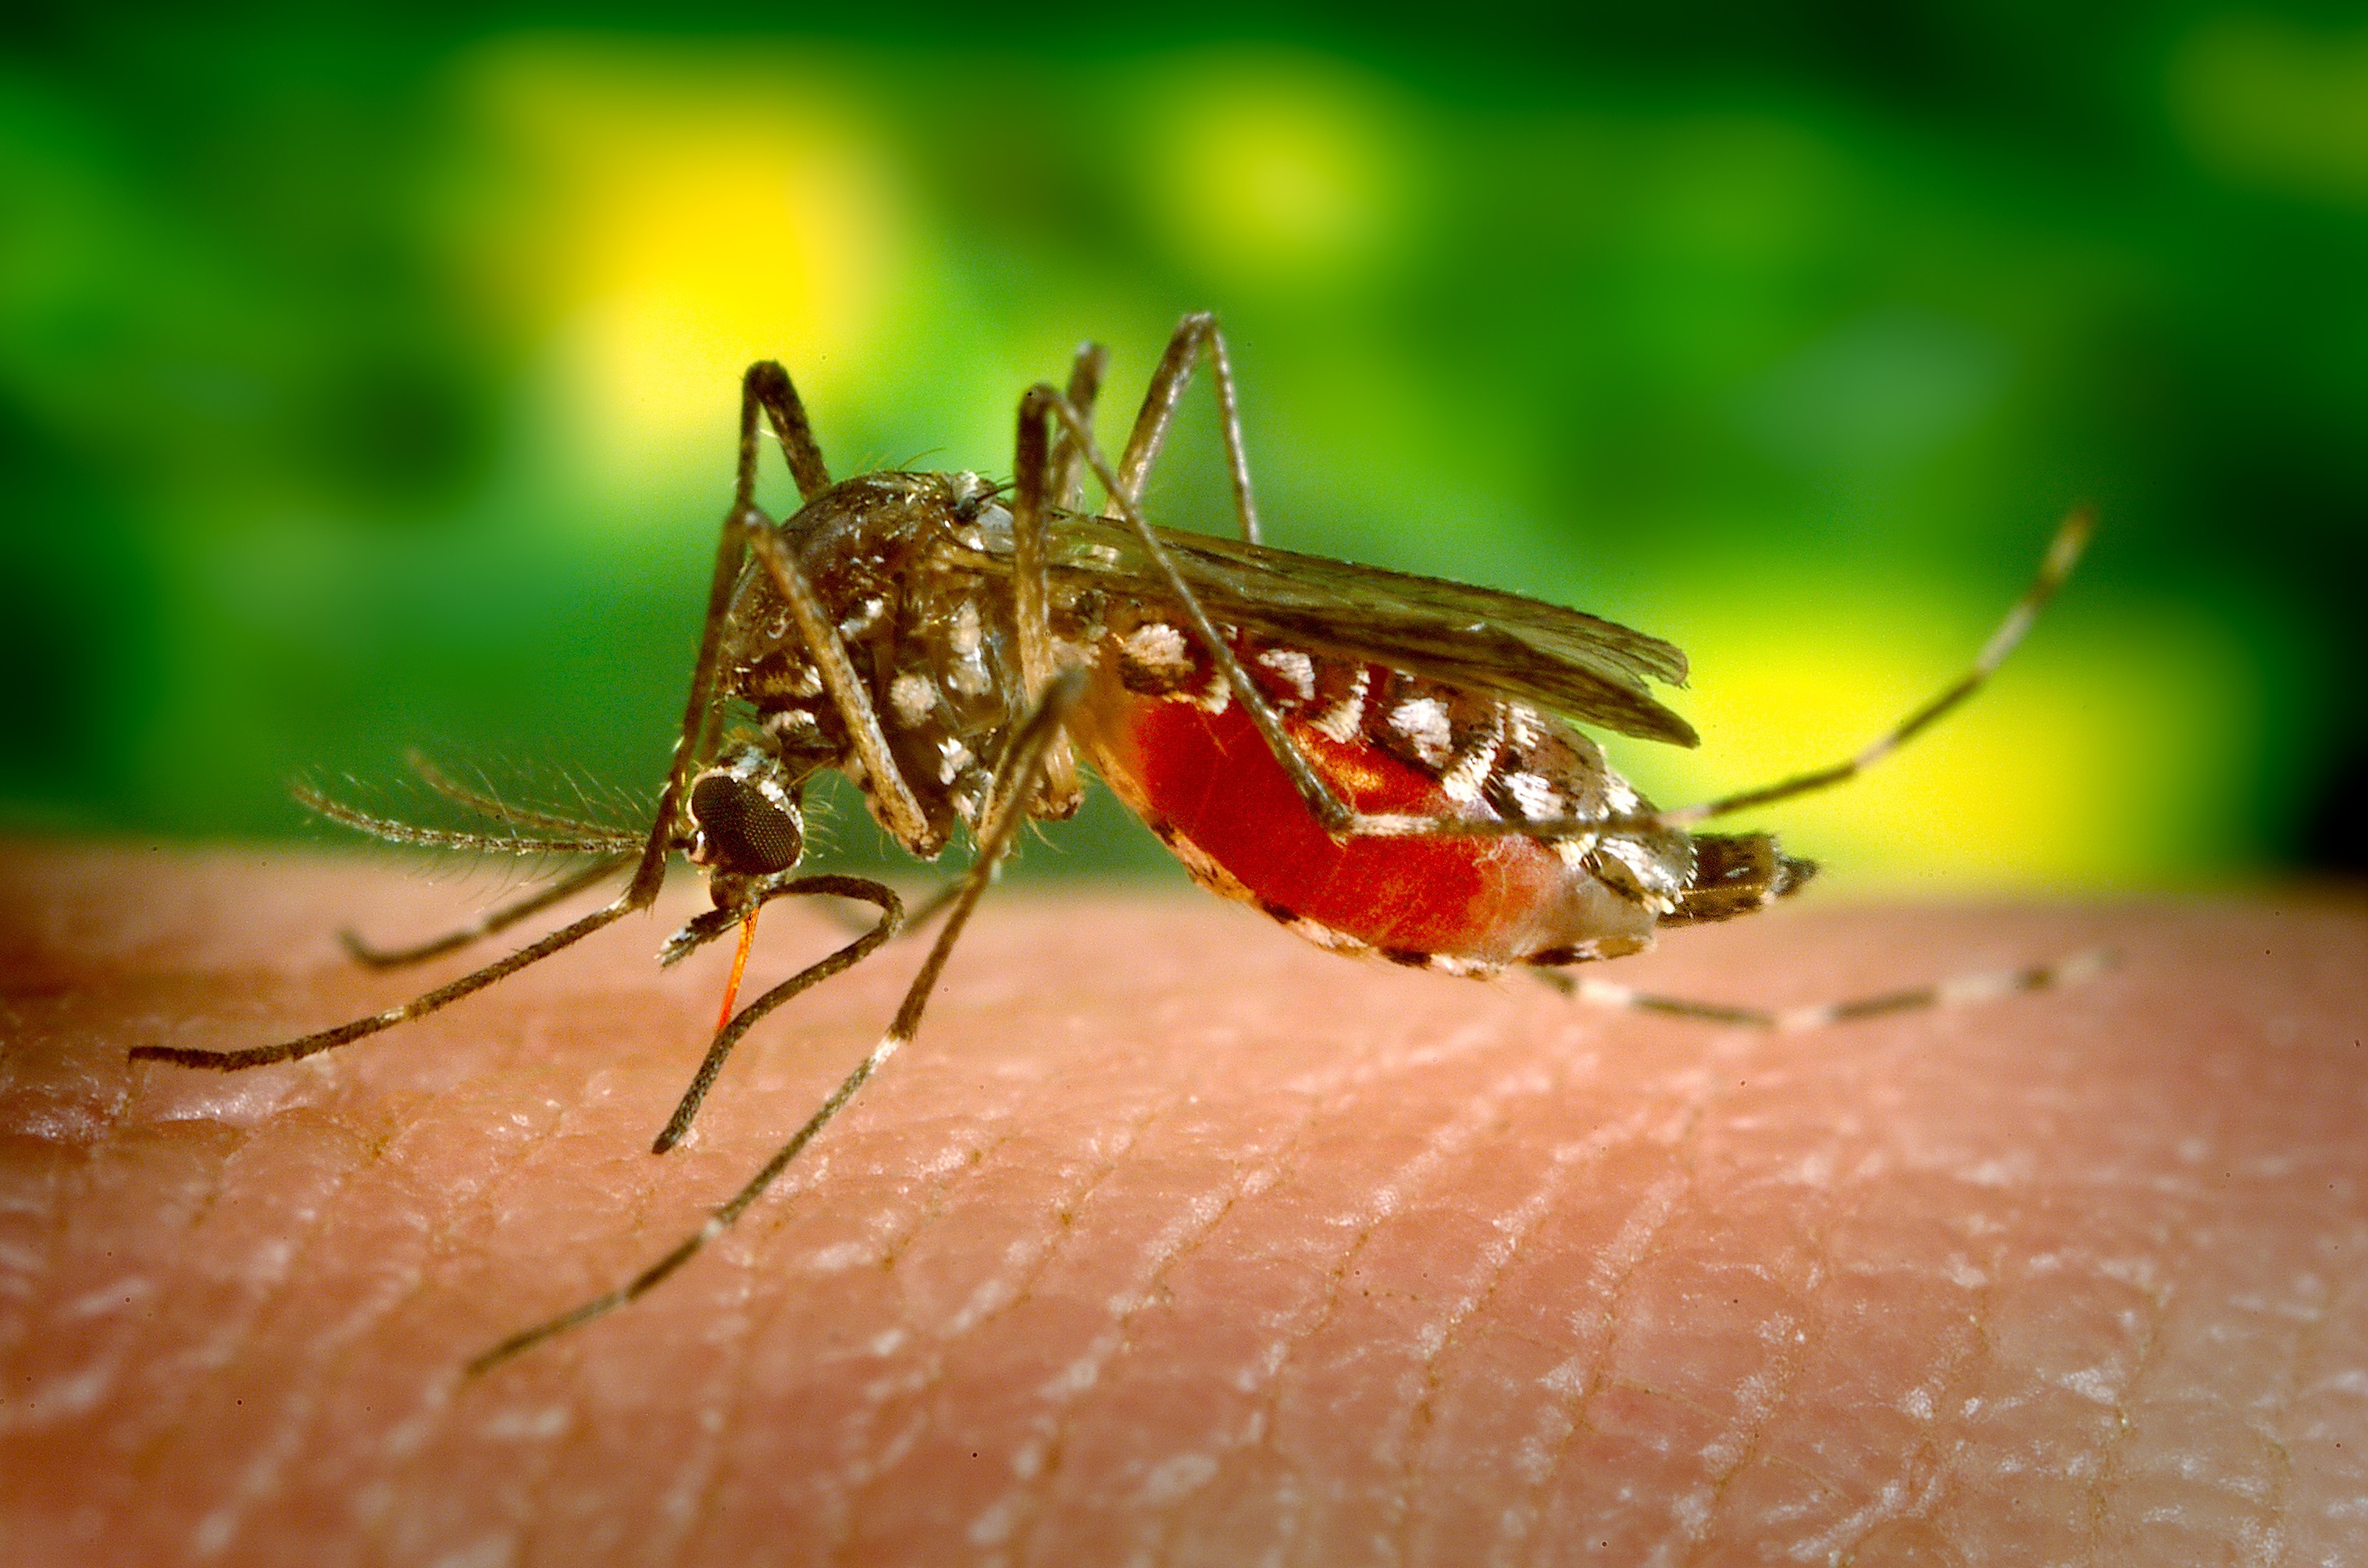
photography, fly, female, insect, parasite, fauna, invertebrate, close up, dengue, mosquito, pest, biting, macro photography, arthropod, disease, sucking, infectious